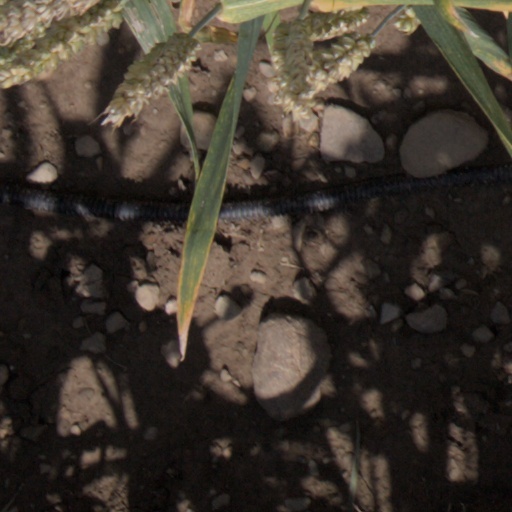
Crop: wheat